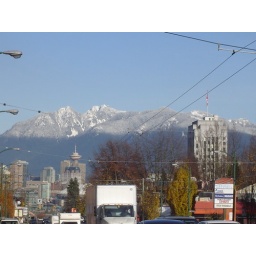
the short tower to the right is city hall. then you can see the vancouver tower with the snow covered mountains in the background